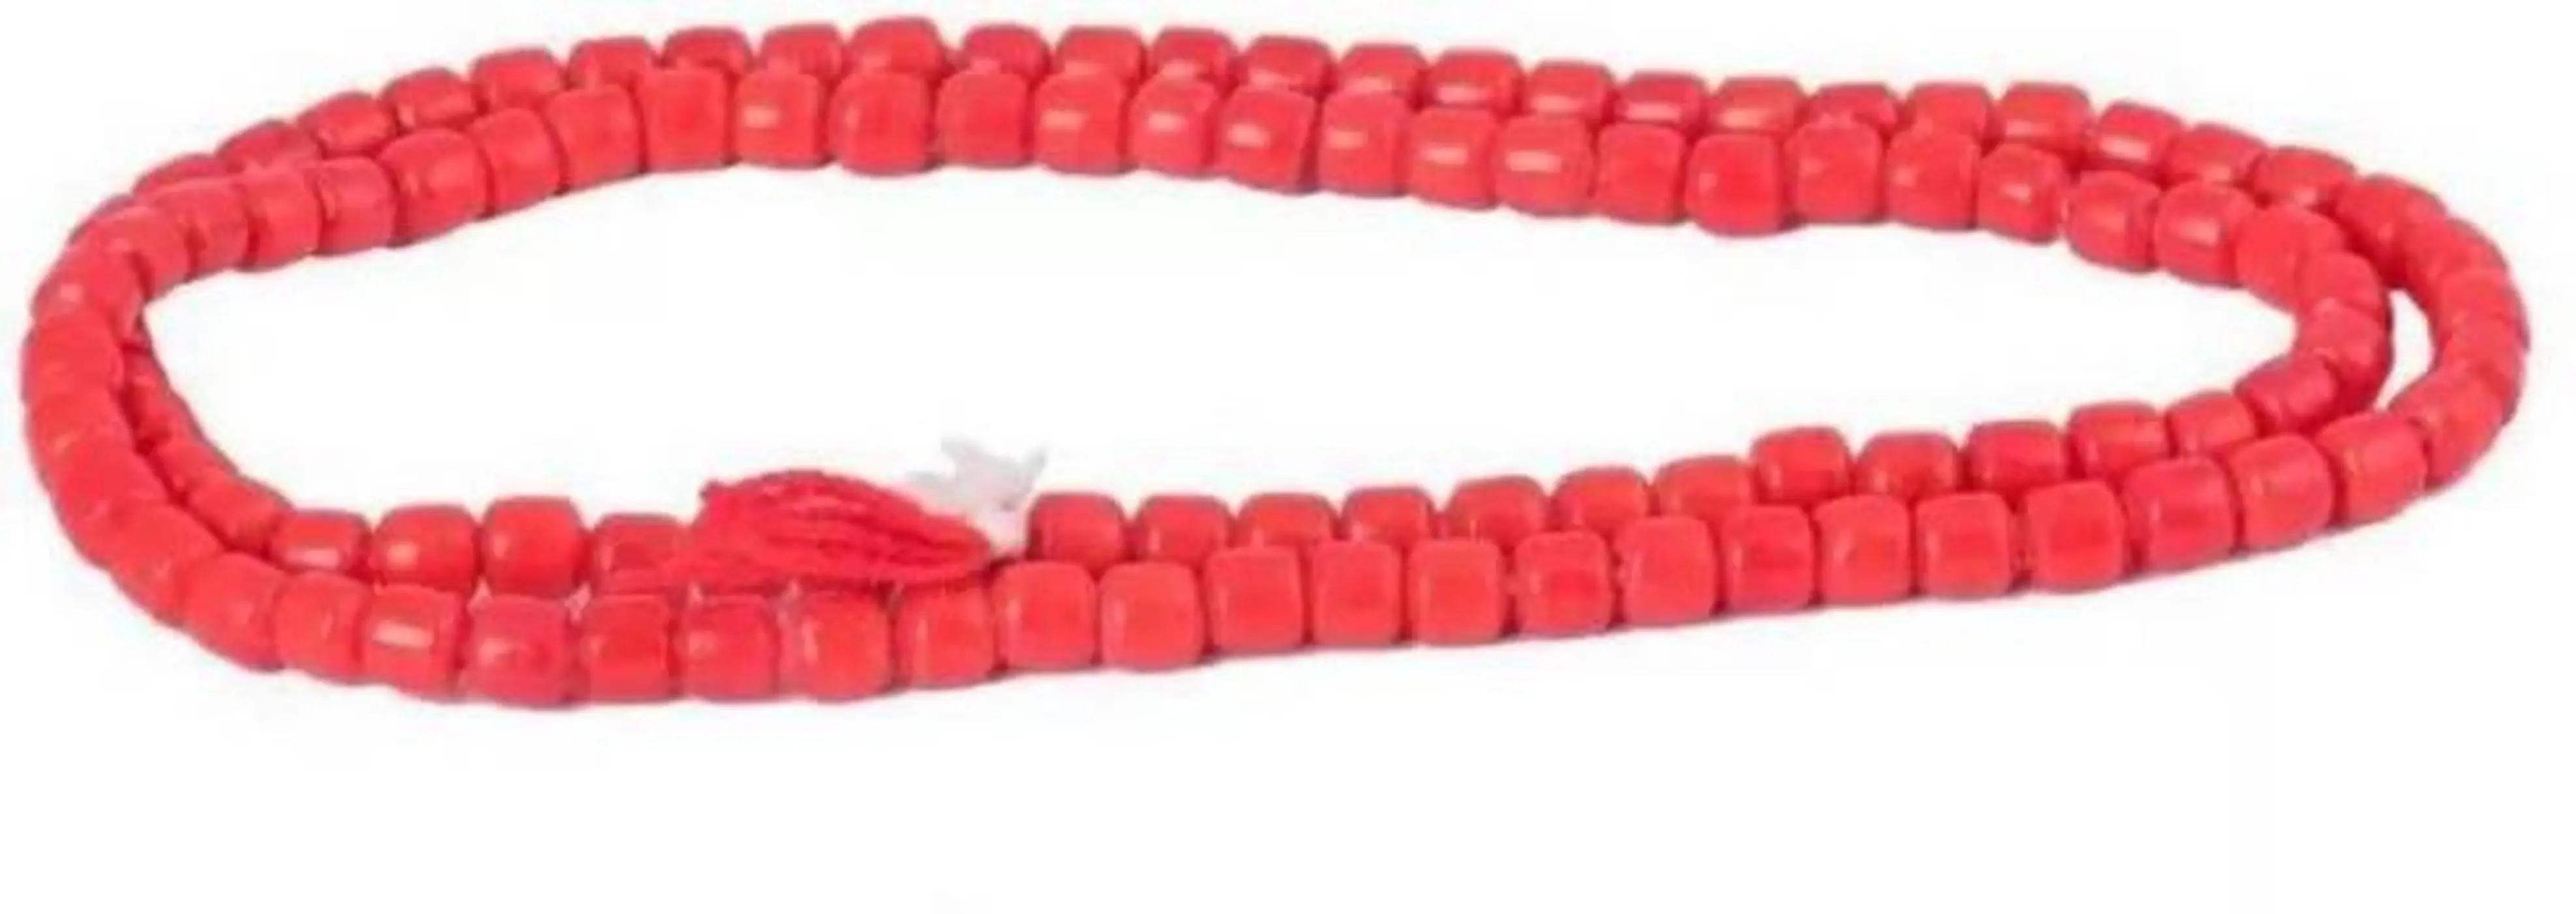
Chopra Gems Wood Original Red Coral Pendant Pendant (Men and Women)
Type: Necklaces & Pendants
Brand: Chopra Gems & Jewellery
Price: Rs. 1062
Chopra Gems
Features: Original red coral pendant pendant,Color - red,Collection - ethnic
Included: Original Red Coral Pendant Pendant